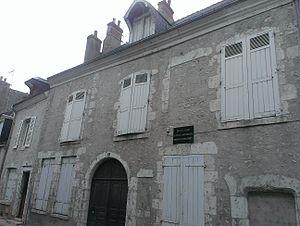
Maison natale du physicien Charles, à Beaugency (Loiret)
Beaugency est une commune française située dans le département du Loiret en région Centre-Val de Loire.
Jacques Alexandre César Charles, né à Beaugency le 12 novembre 1746 et mort à Paris le 7 avril 1823, est un physicien, chimiste et inventeur français. Il est le premier à faire voler un ballon à gaz gonflé à l'hydrogène.